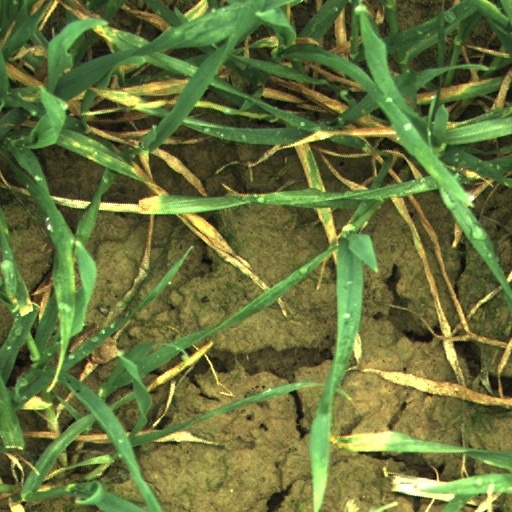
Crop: wheat